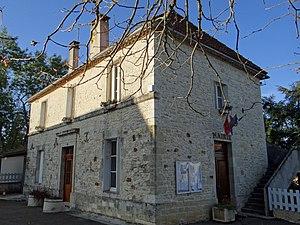
Lavercantière - Mairie-école
Lavercantière est une commune française, située dans le département du Lot en région Occitanie.